The Breakfast Club

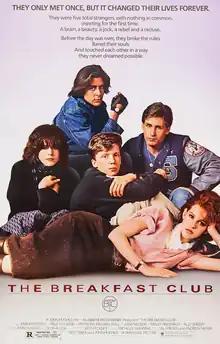
Theatrical release poster

The Breakfast Club is a 1985 American independent teen coming-of-age comedy-drama film written, produced, and directed by John Hughes. The ensemble cast includes Emilio Estevez, Paul Gleason, Anthony Michael Hall, Judd Nelson, Molly Ringwald, and Ally Sheedy. The narrative follows five high school students from different social cliques who spend a Saturday in detention under the supervision of a strict vice principal, gradually revealing their inner struggles and forming unexpected bonds.